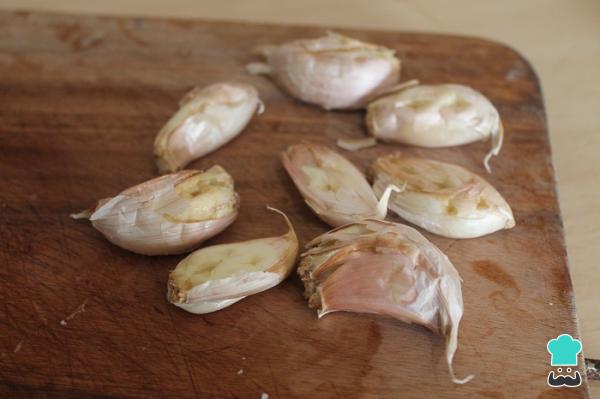
Empezaremos aplastando ligeramente los dientes de ajo. Reservamos.